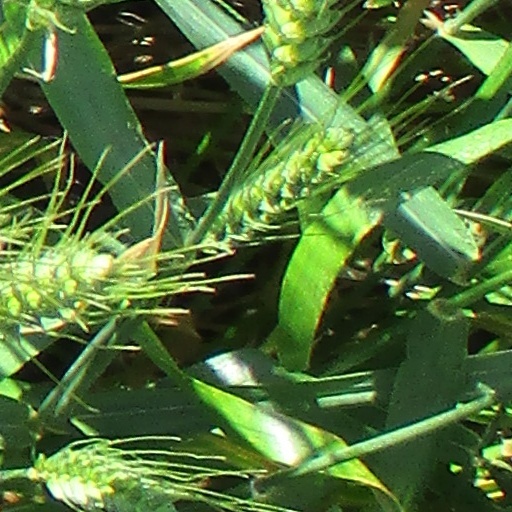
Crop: wheat